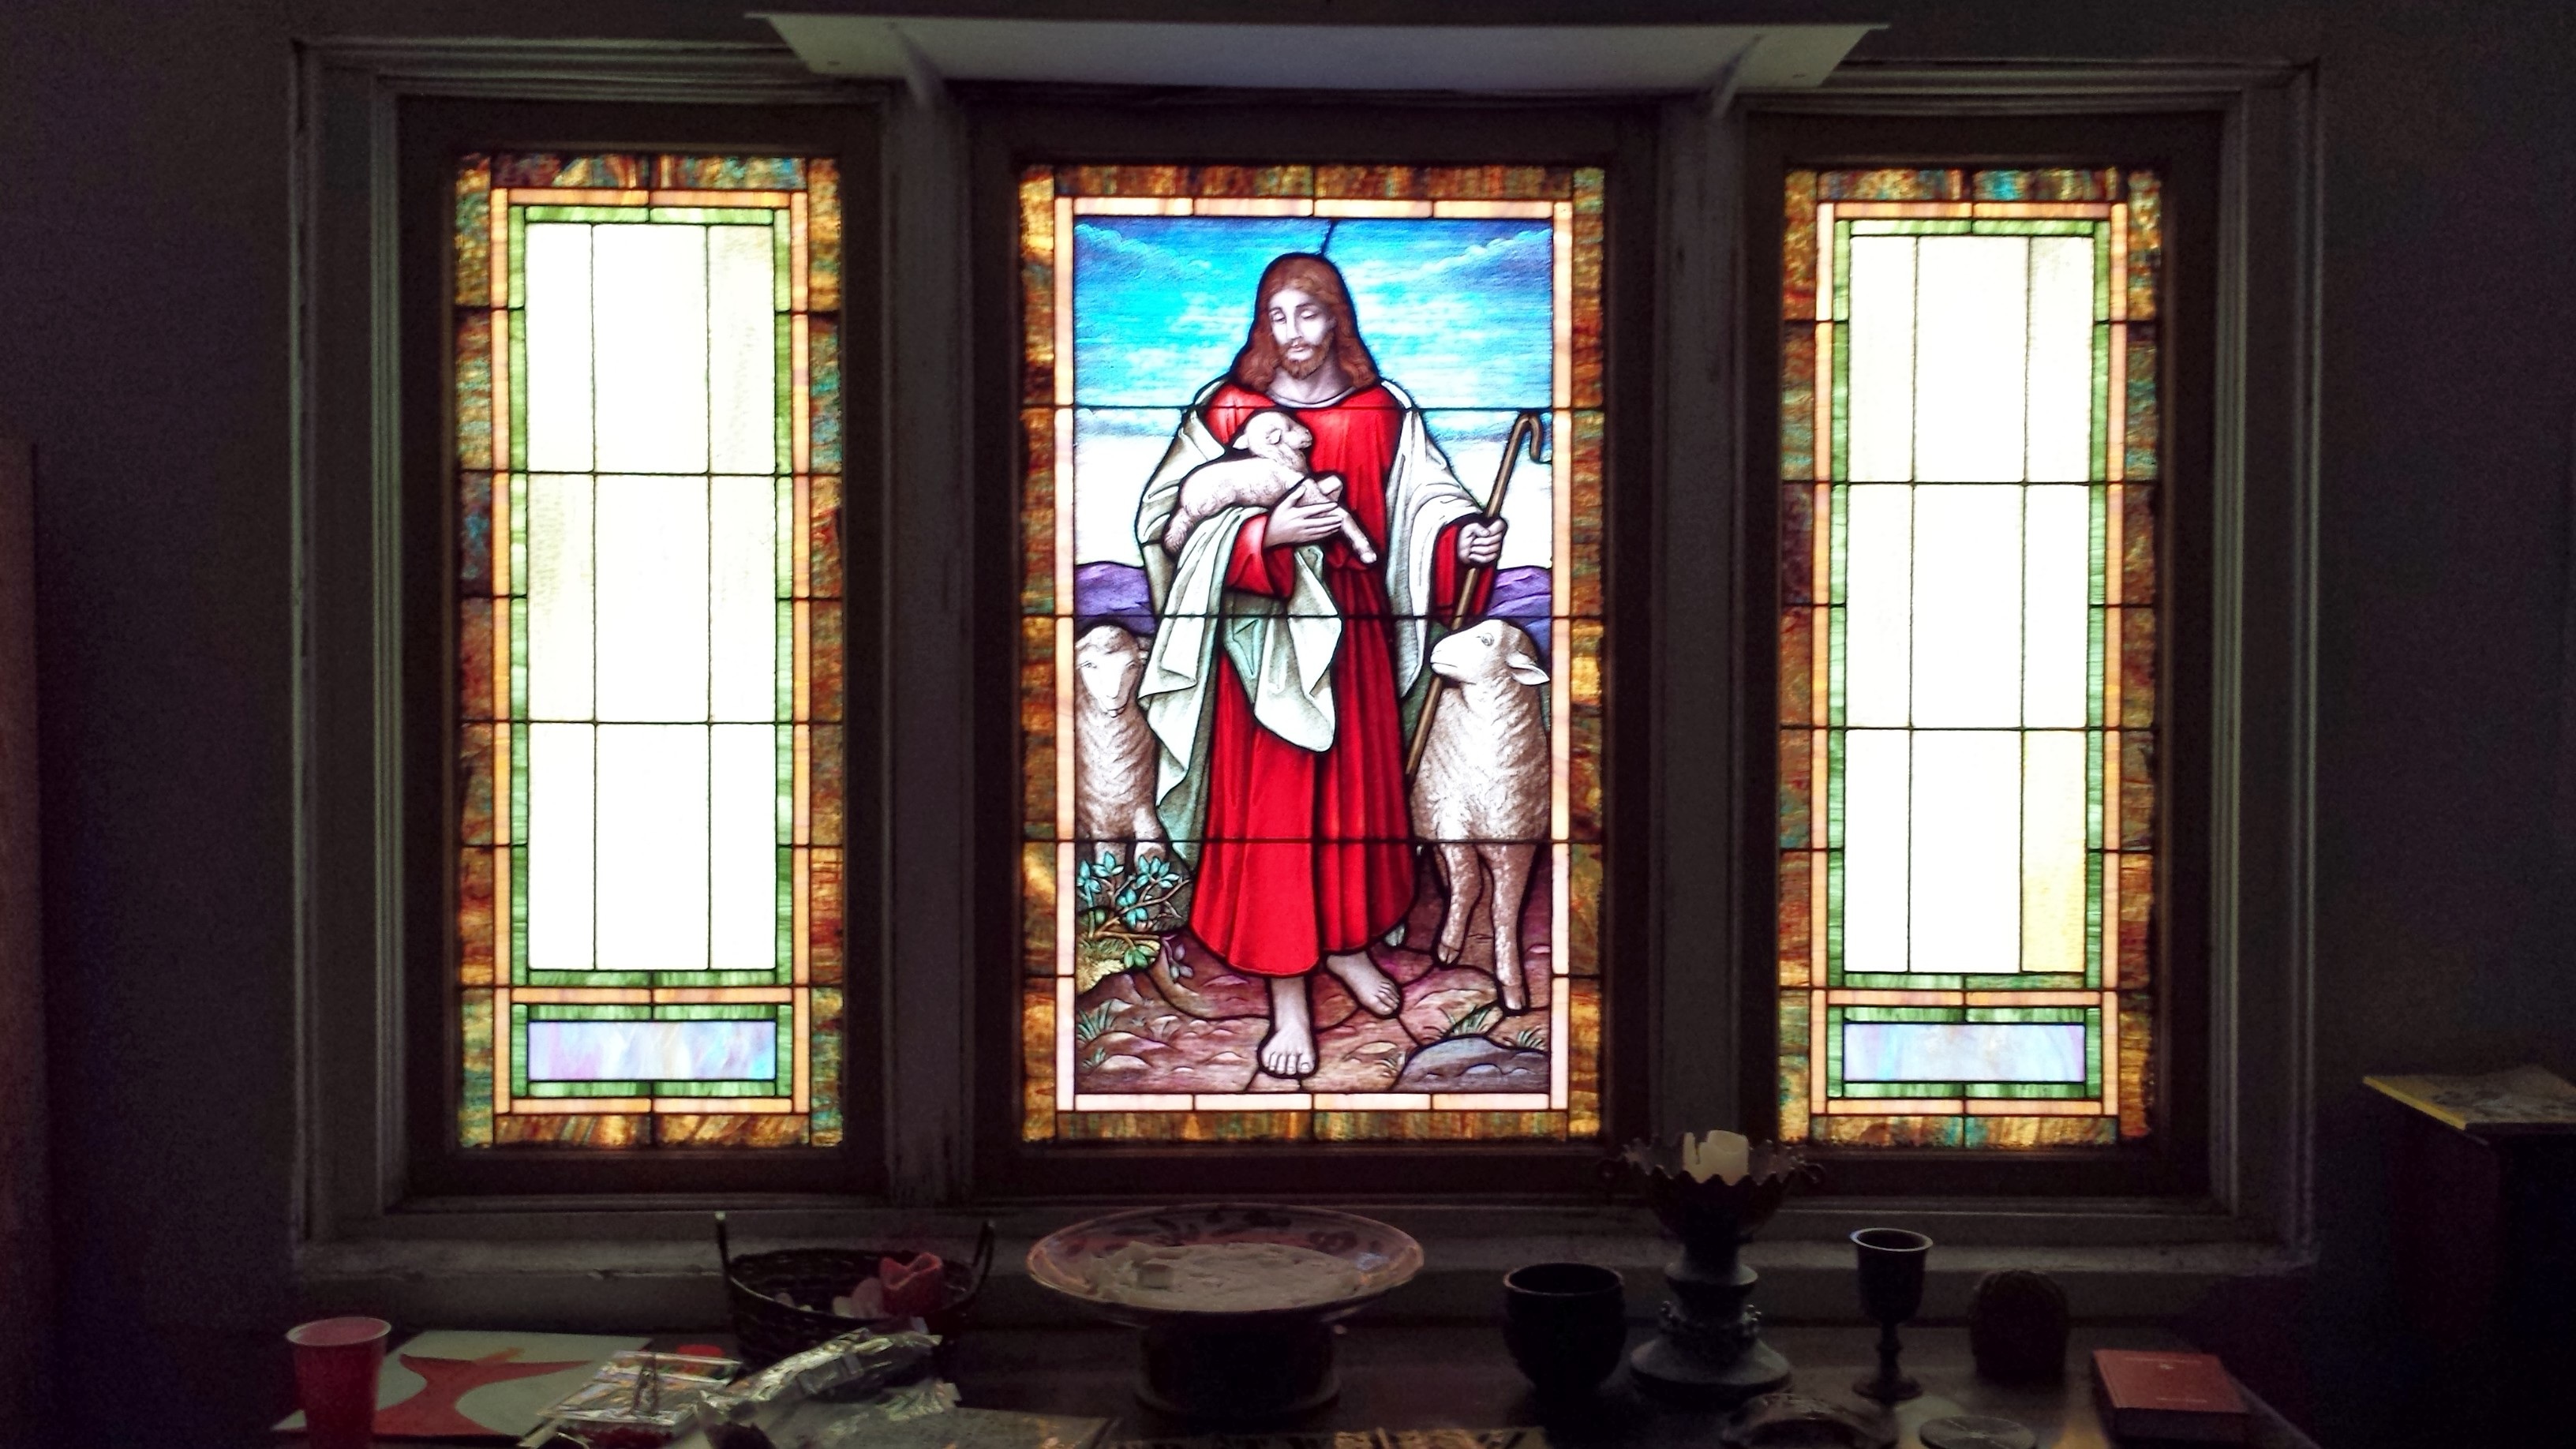
light, window, glass, room, material, stained glass, interior design, jesus